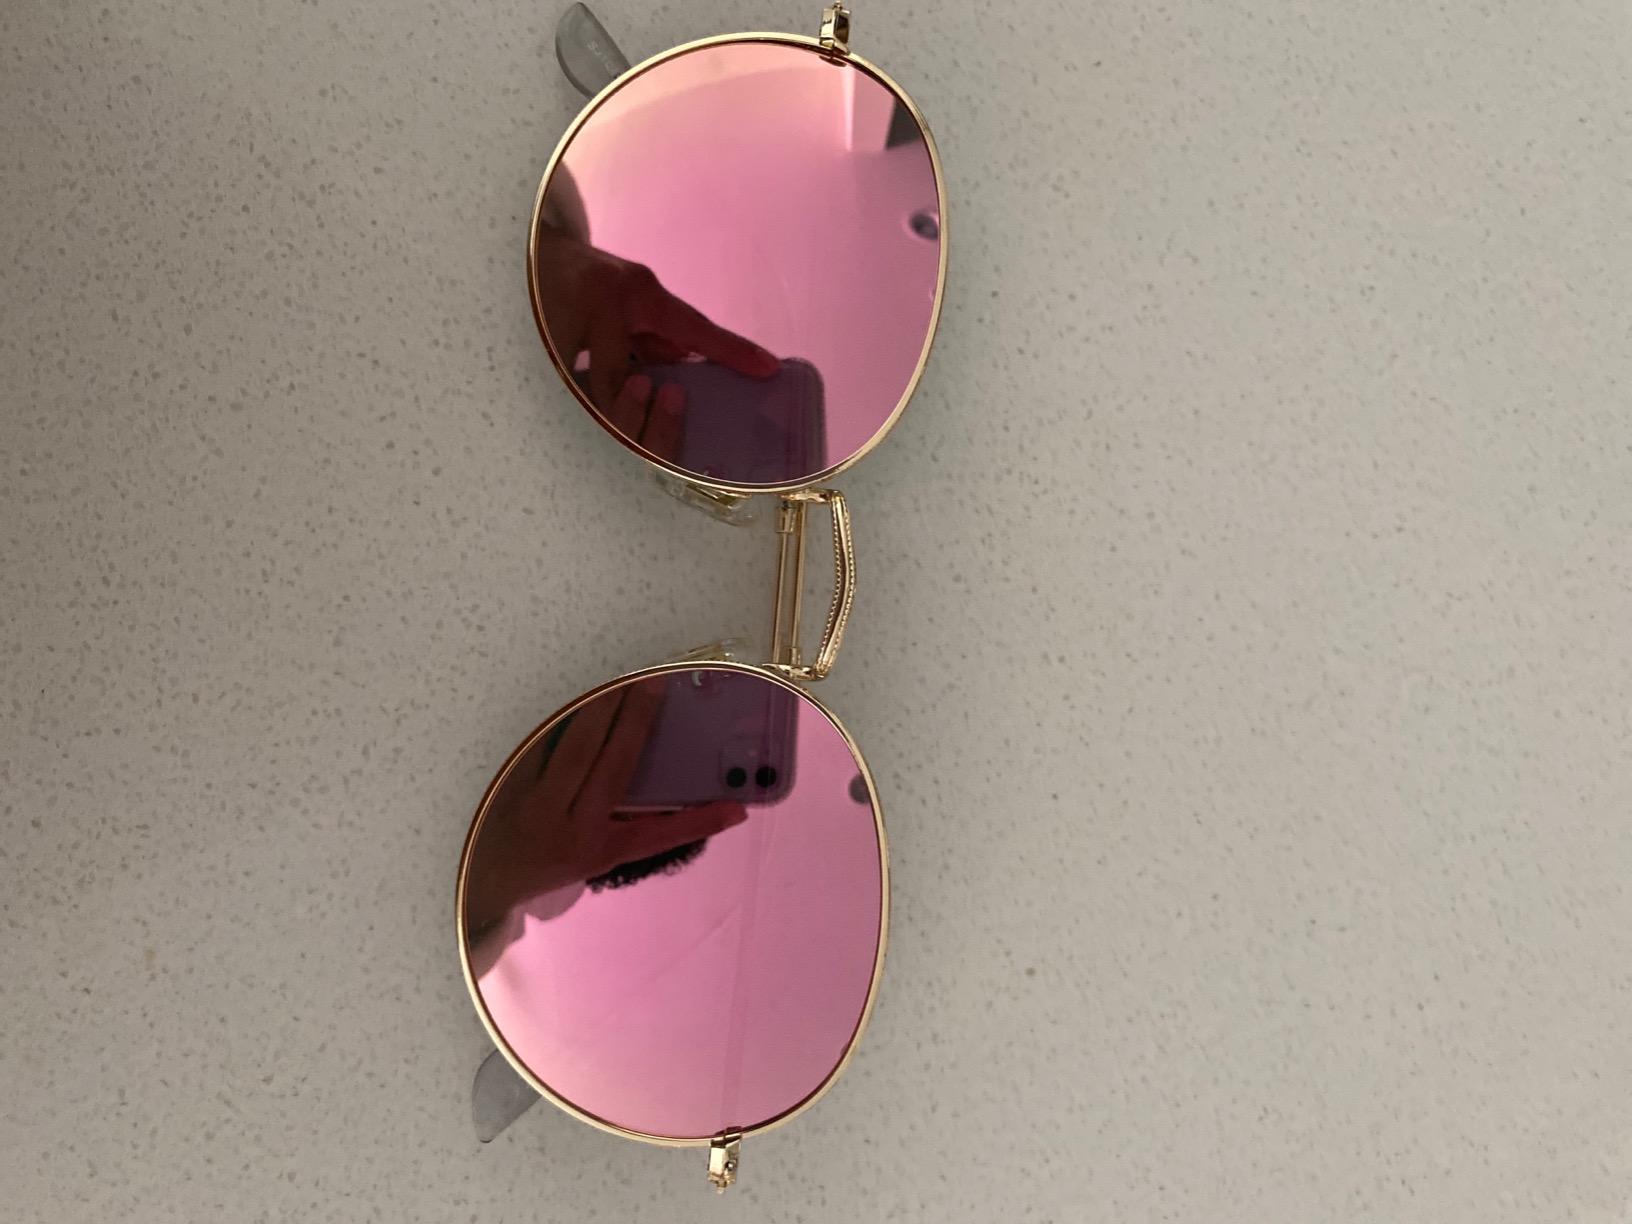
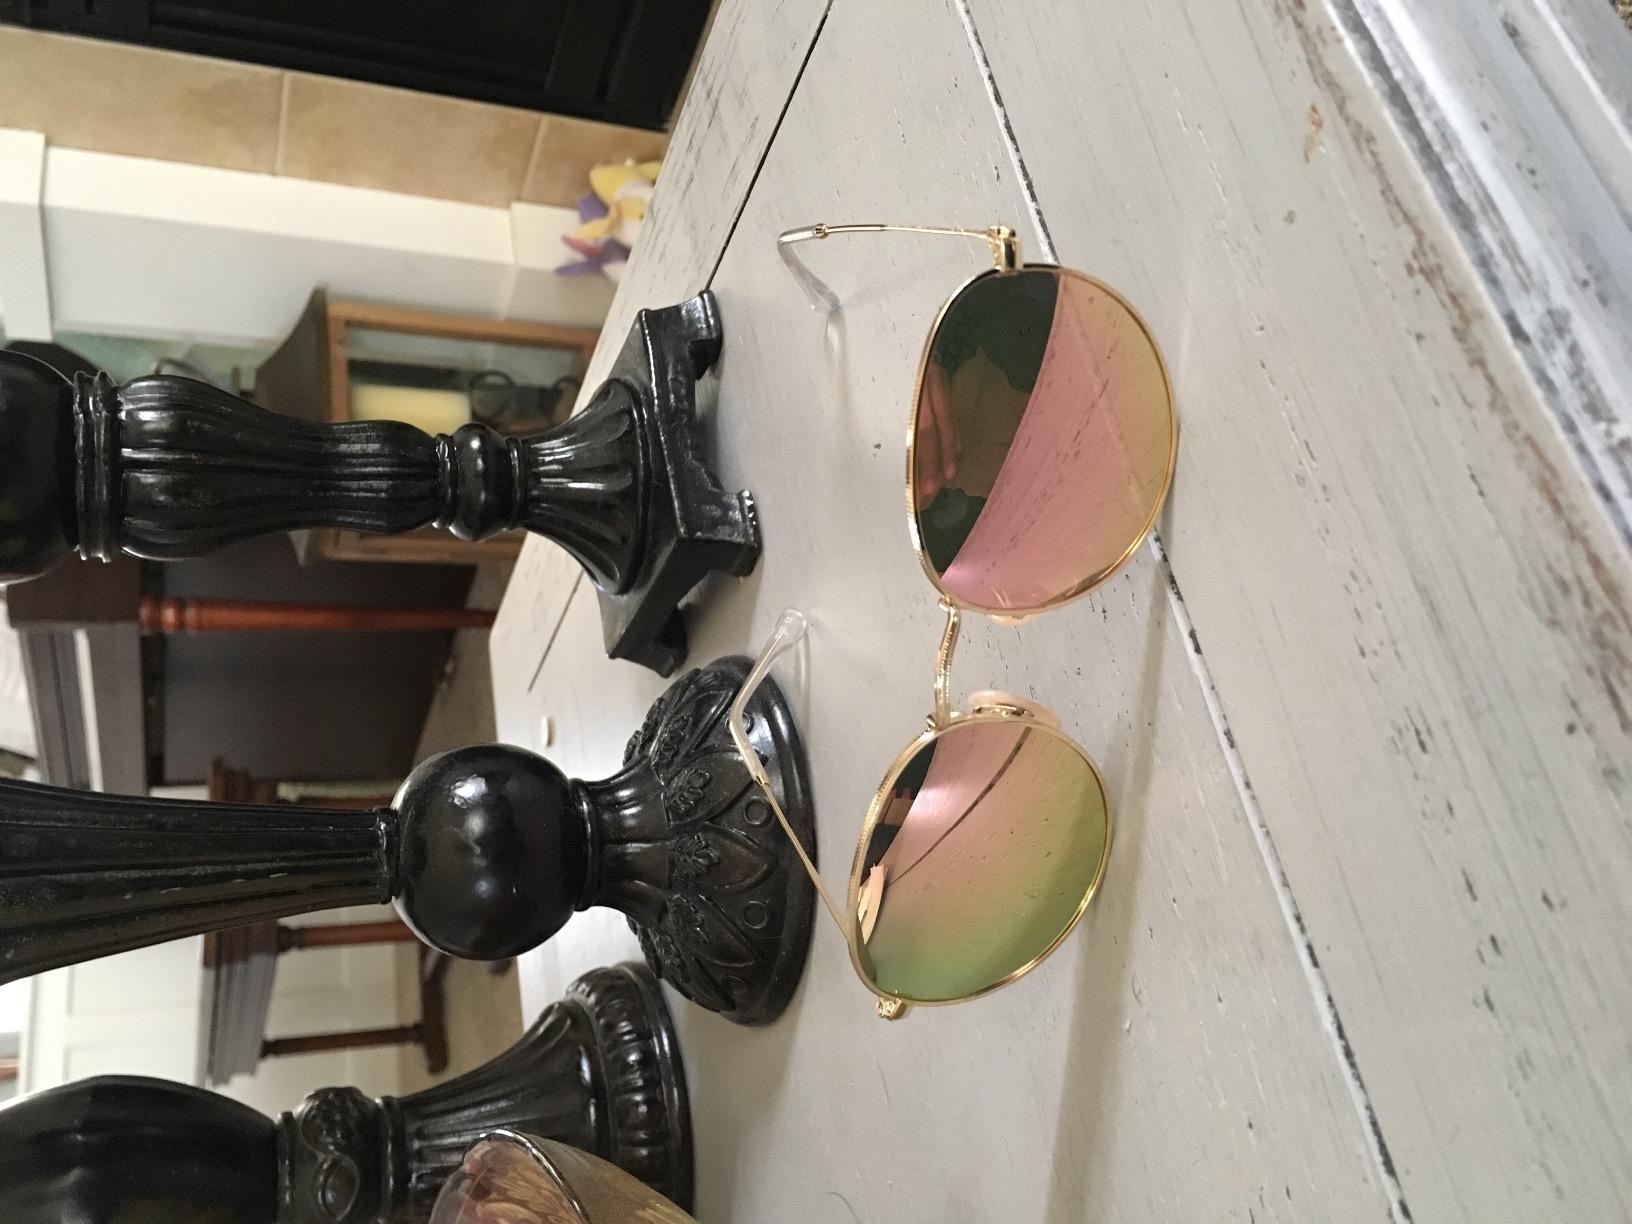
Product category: accessories_sunglasses
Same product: yes